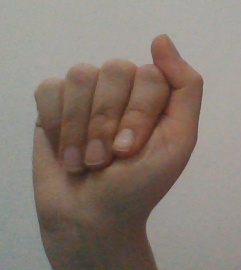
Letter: saad